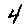
Label: 4